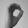
ASL letter: O